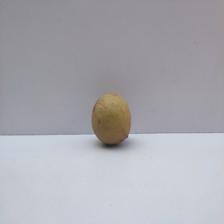
Size: Small